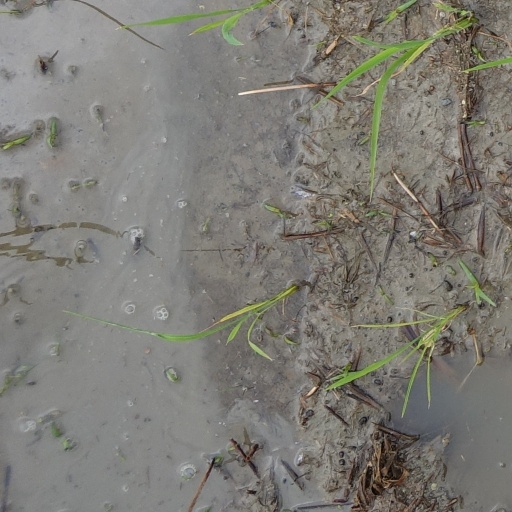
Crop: rice